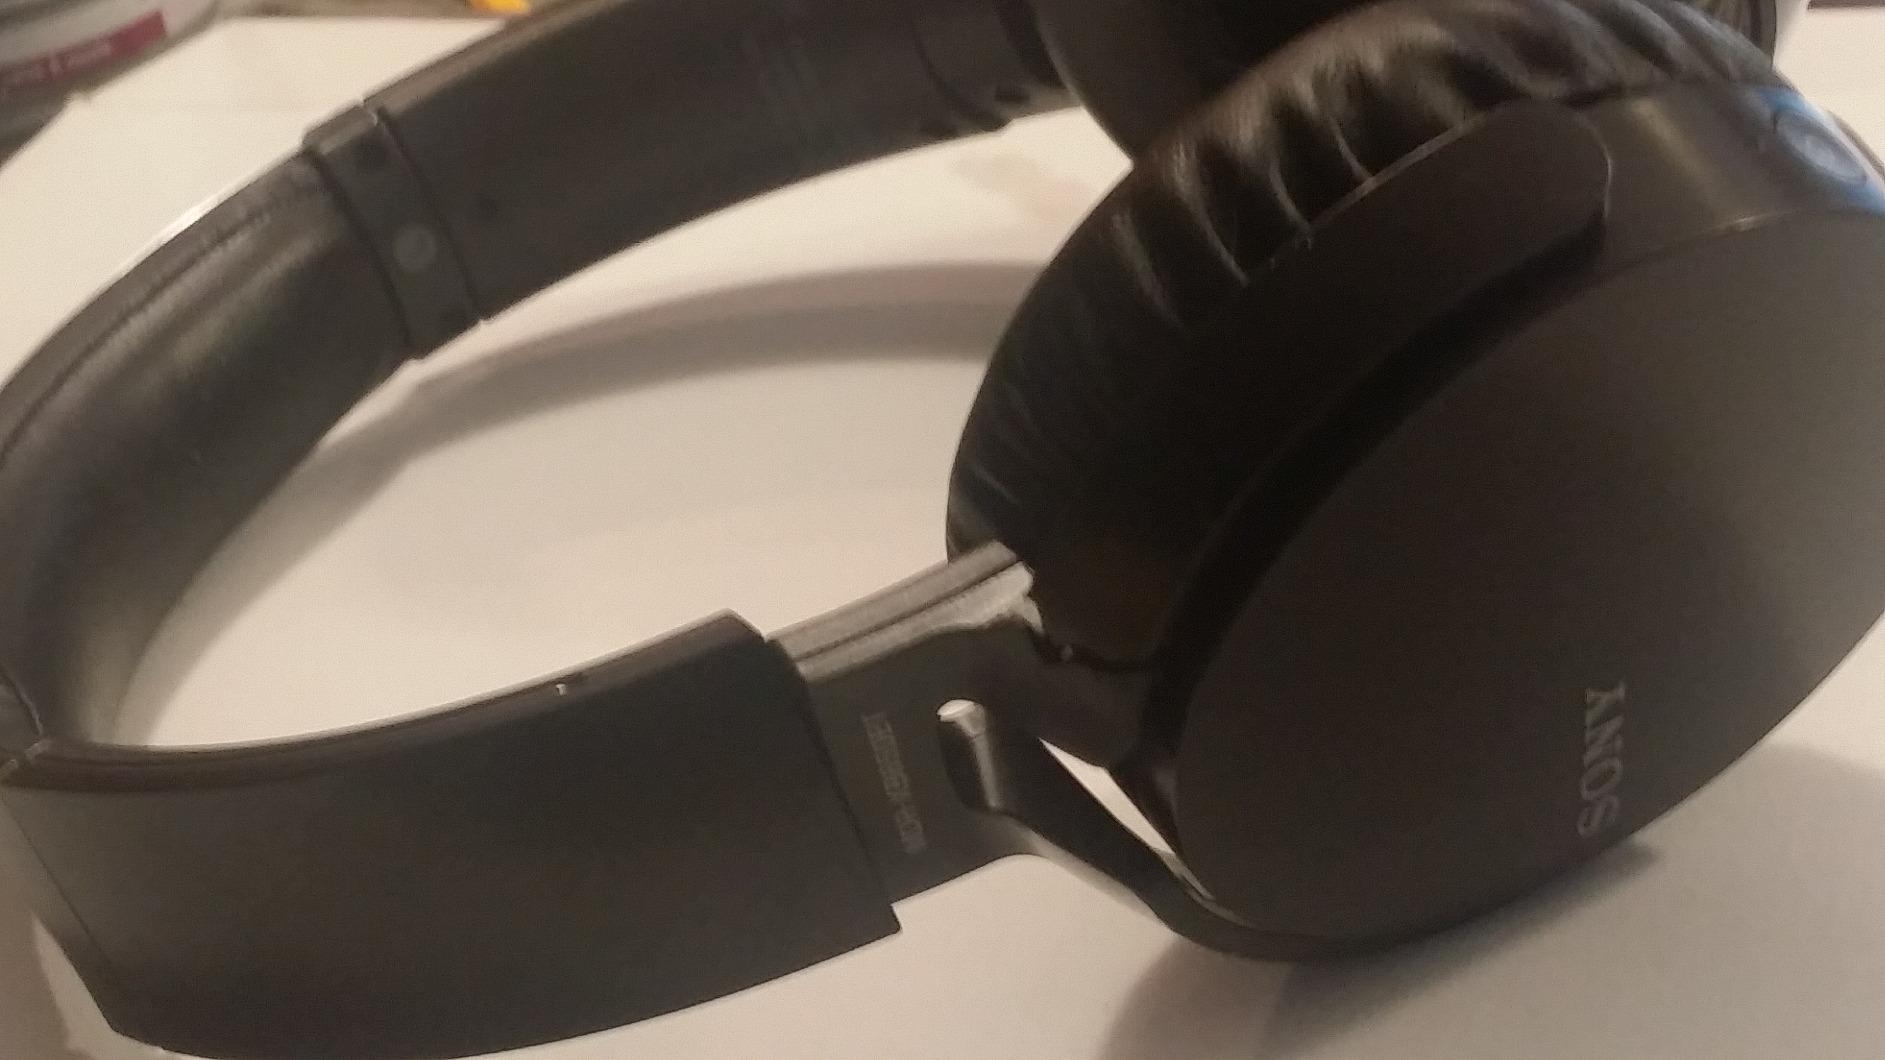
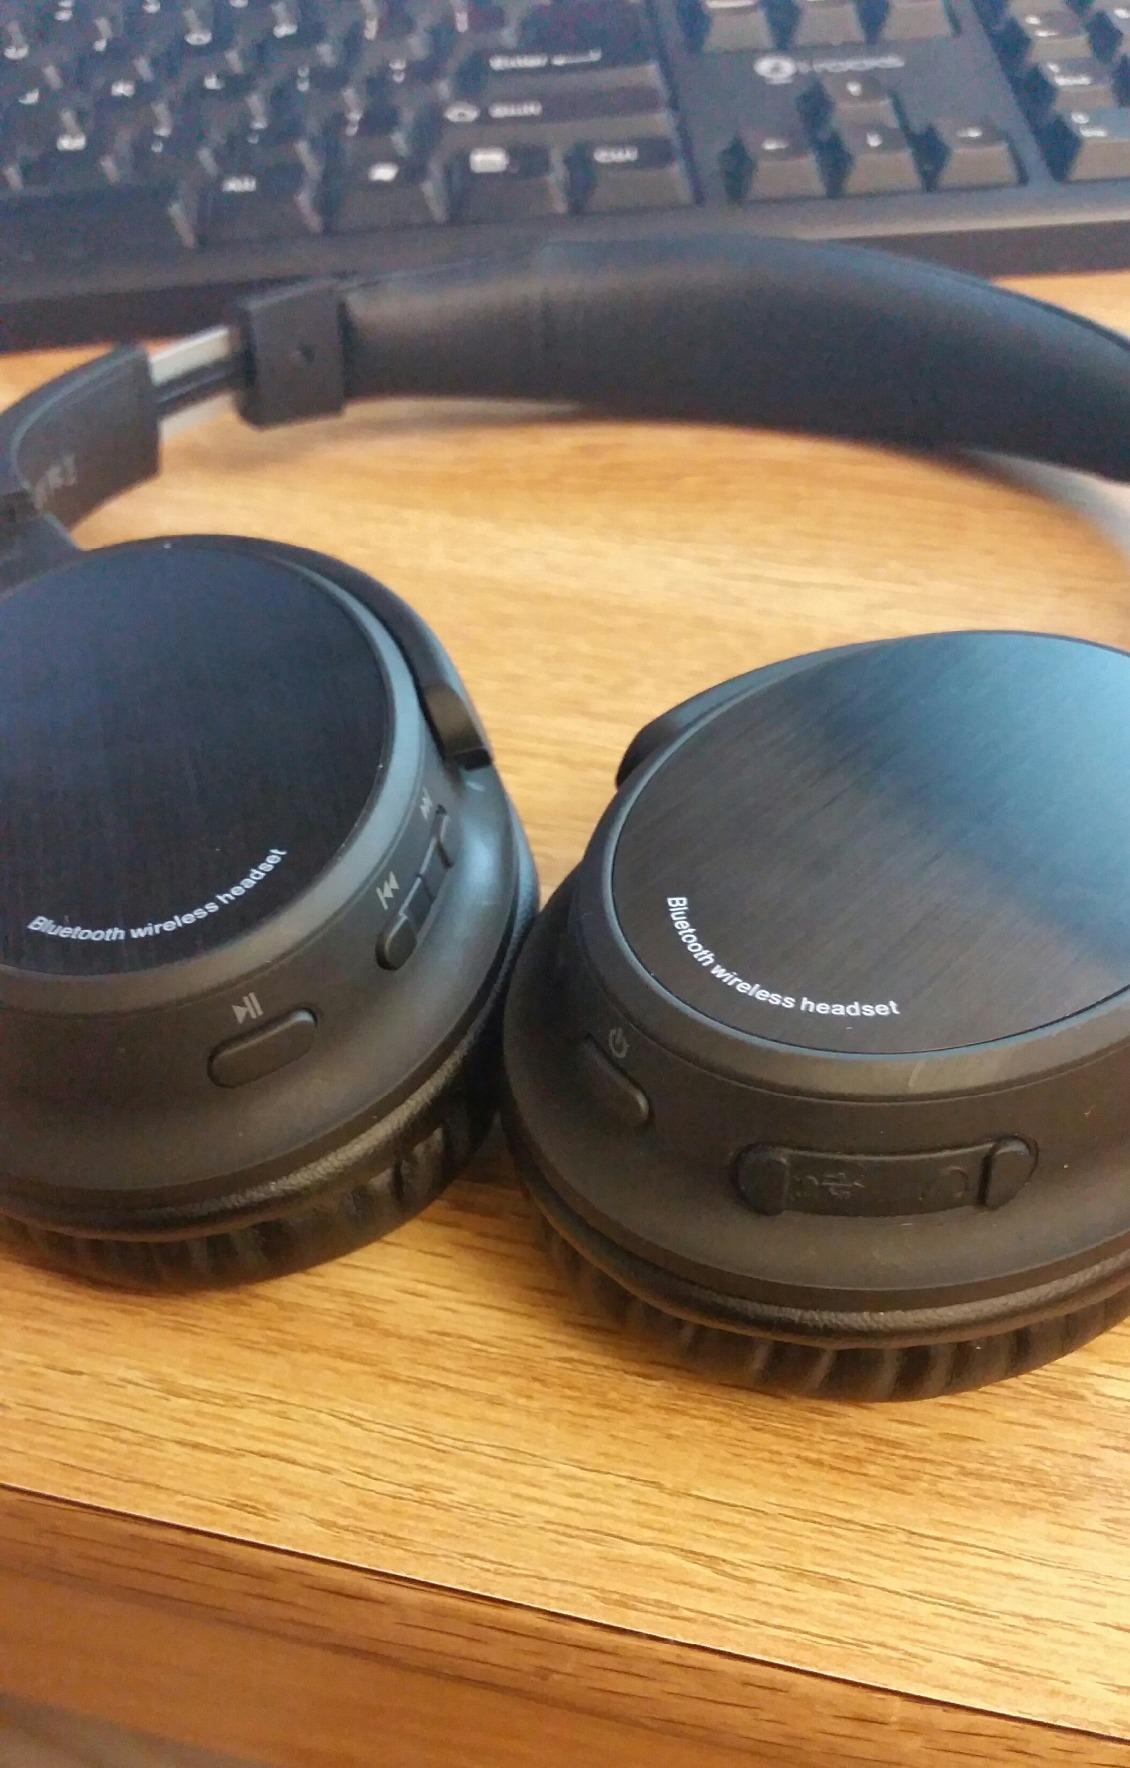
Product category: headphones
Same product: no